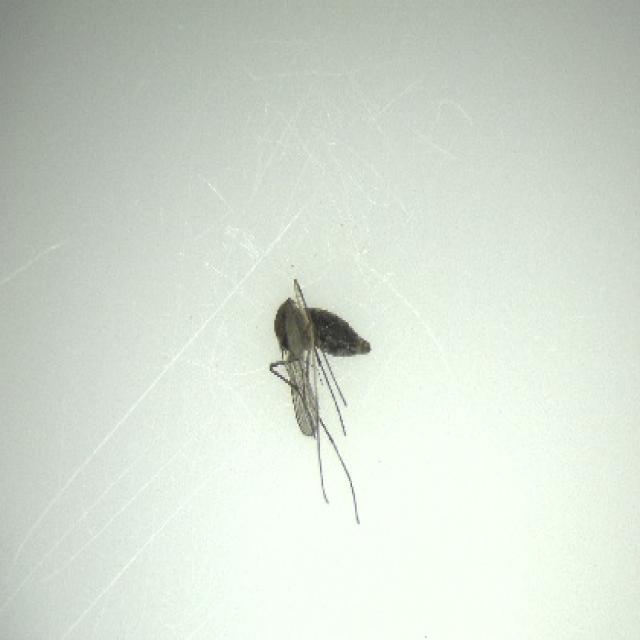
Species: culex_tritaeniorhynchus